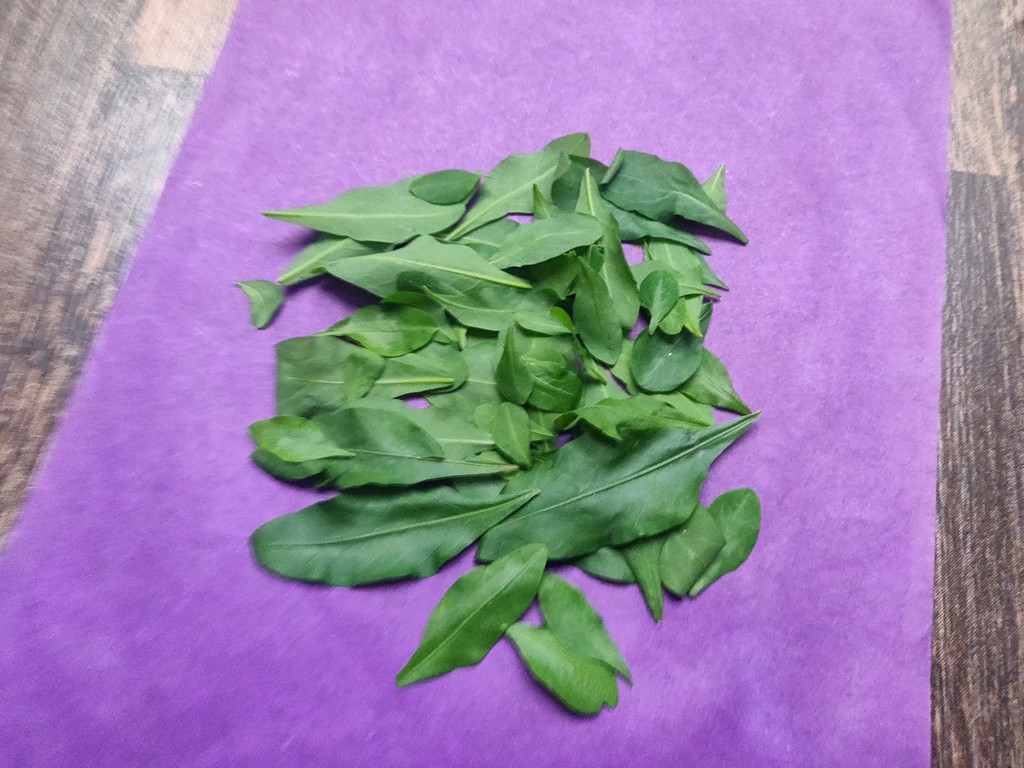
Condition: Healthy
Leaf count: multiple
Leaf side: unknown